Arianit Ferati

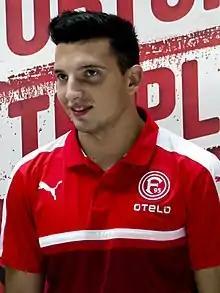
Ferati with Fortuna Düsseldorf in 2016

On 1 July 2016, Ferati signed a four-year contract with Bundesliga club Hamburger SV and was loaned out for a season to the 2. Bundesliga club Fortuna Düsseldorf. On 29 August 2016, he was named as a Fortuna Düsseldorf substitute for the first time in a league match against 1. FC Kaiserslautern. His debut with Fortuna Düsseldorf came fourteen days later in a 1–1 home draw against Greuther Fürth after coming on as a substitute in the 57th minute in place of Axel Bellinghausen.